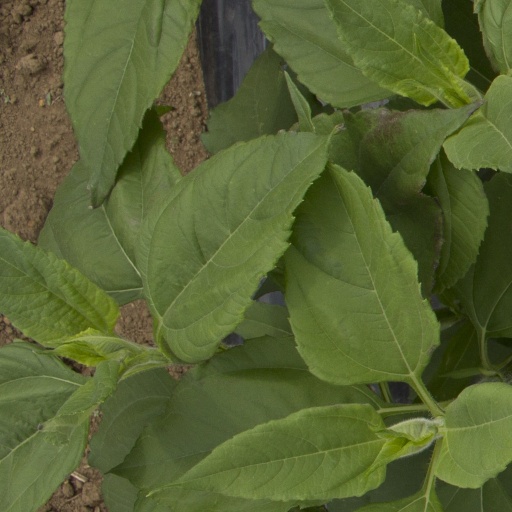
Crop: Jerusalem artichoke